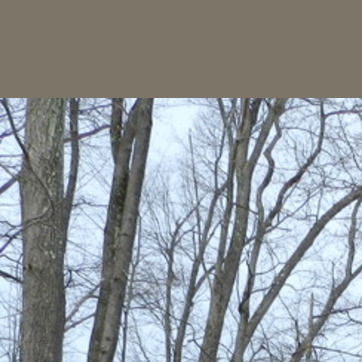
Material: sky